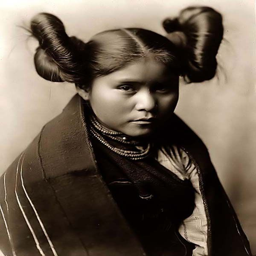
this hair style is known as the butterfly among ethnicity ... very beautiful .